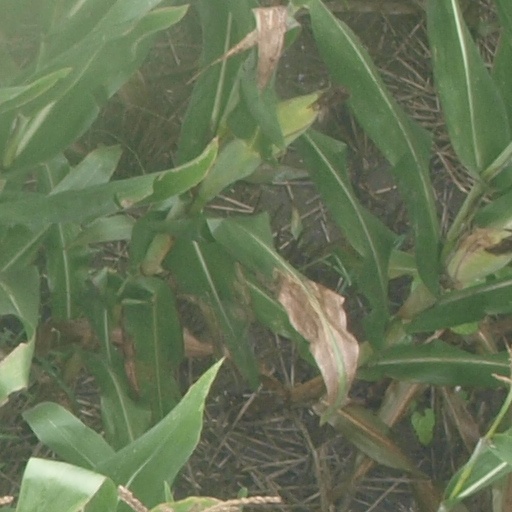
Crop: maize; corn